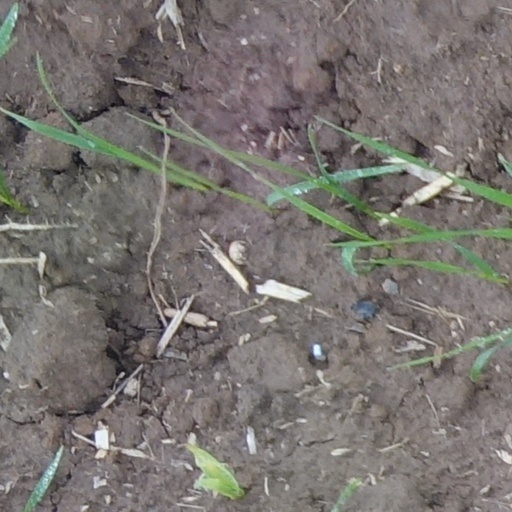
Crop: wheat